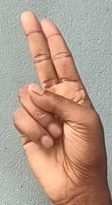
ASL sign: U